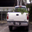
Label: pickup_truck